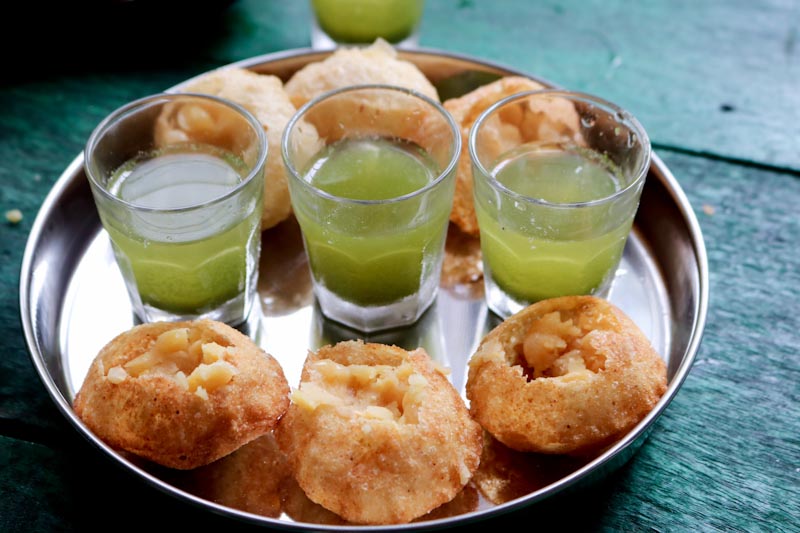
Dish: paani_puri